Indian Institute of Space Science and Technology

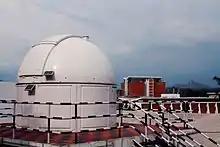
The Observatory at IIST with an 8-inch Celestron telescope. The library building can be seen in the background

VYOM ('sky' in Sanskrit) is the sounding rocket designed by the BTech students of IIST. Vyom had its maiden flight on 11 May 2012 when it took to the sky from TERLS and the mission was a success. The objective of the launch was to flight-test the solid rocket motor and the accelerometer payload developed for the project. Vyom is the first student made sounding rocket in Asia and the Vyom Mk II was planned for launch in 2015.